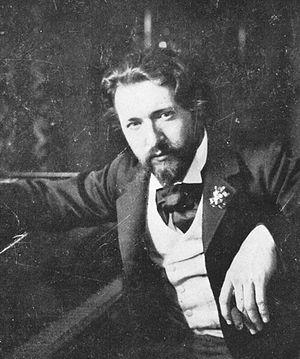
21 mars : Cavalerie légère, opérette de Franz von Suppé, créée à Vienne.